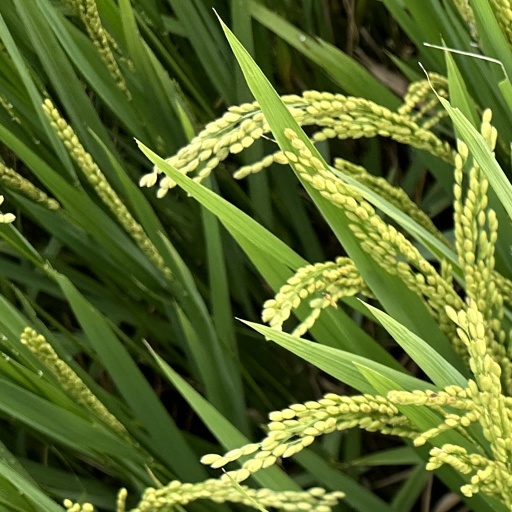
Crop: rice